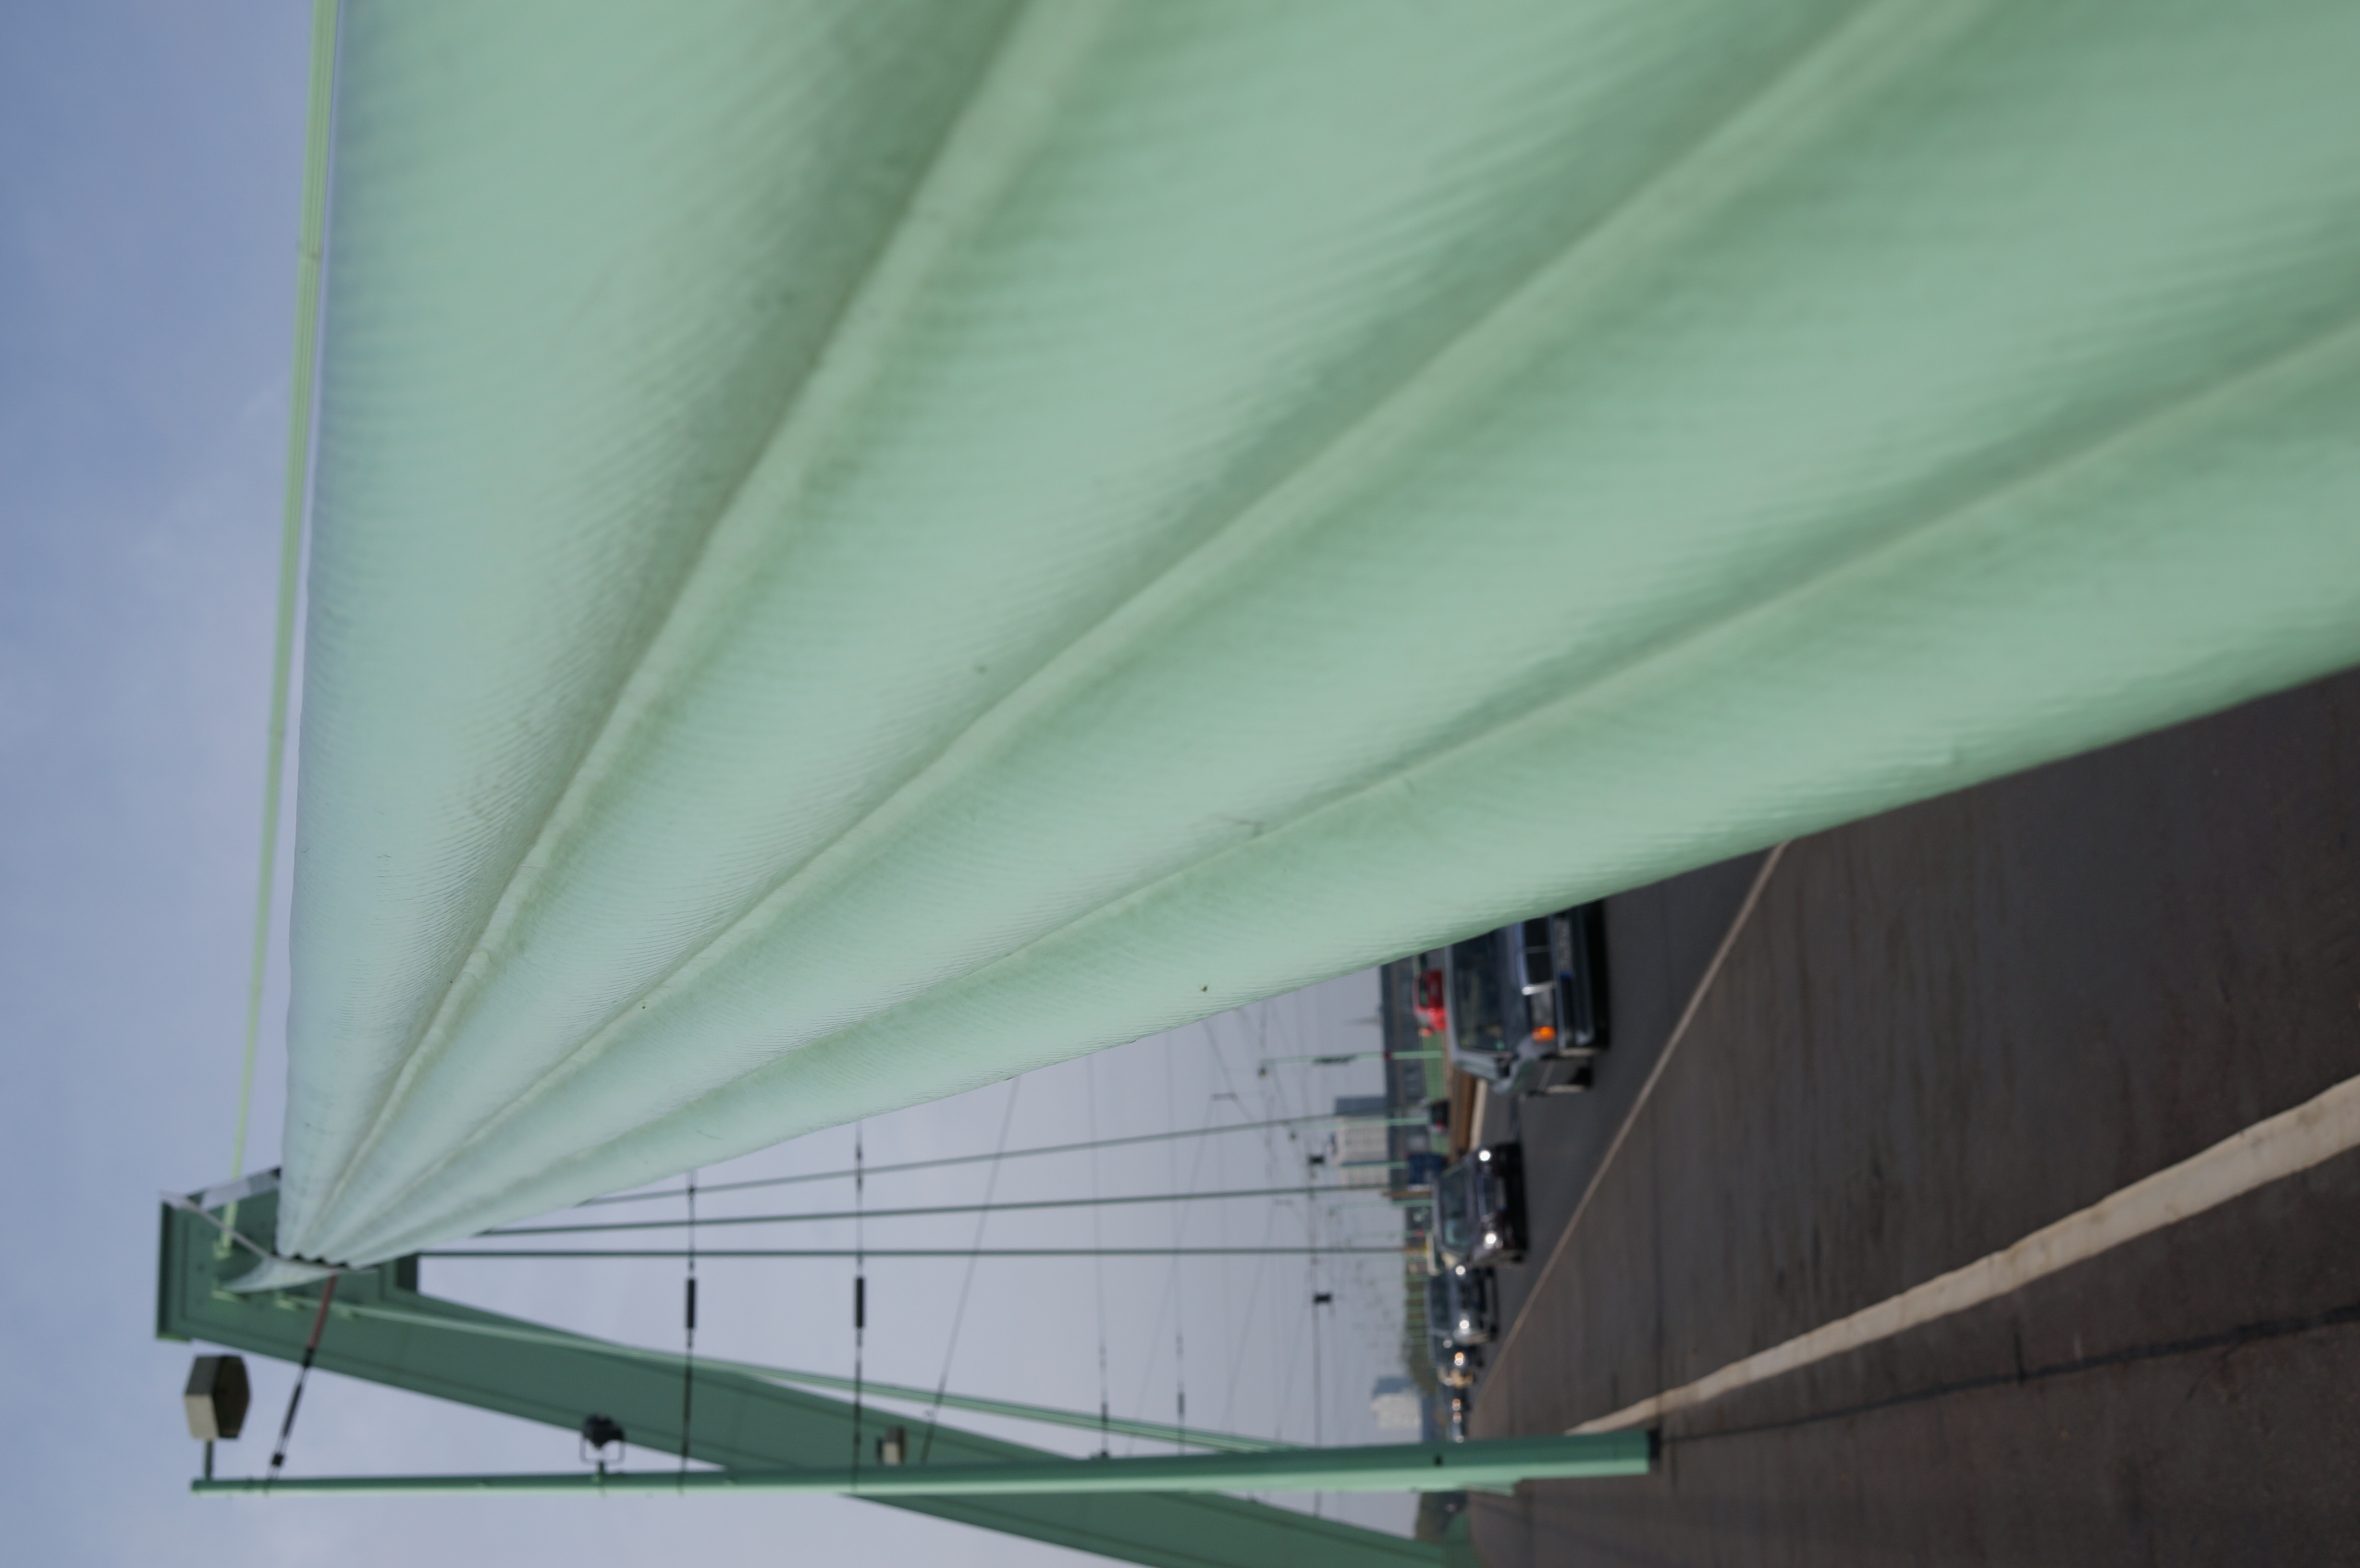
bridge, line, 2013, germany, deutschland, koln, sony, sigma, nex, nex6, lenstagged, steffenzahn, 30mm, sigma30mm28exdn, sigma30mmf28, sigma30mmf28dn, sigma30mm